Bistolida erythraeensis

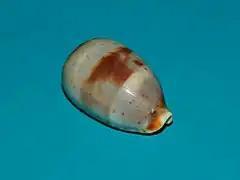
"Bistolida erythraeensis", anterior end towards the right

These quite uncommon shells reach of length, with a maximum size of . The shell surface is smooth and shiny. The dorsum is grey or pale bluish with small brown irregular blotches and spots, one or more trasversal bands and two brown spots at each end, while the base is whitish-grey with several brown spots. The shape of these shells is elongated oval, the aperture is long and narrow, outer and inner lips have fine teeth, with a tongue-shaped radula. In the living cowry the mantle and the foot are well developed, usually with external antennae. The mantle is thin, transparent and greyish-white, with many white papillae and covers almost entirely the shell.